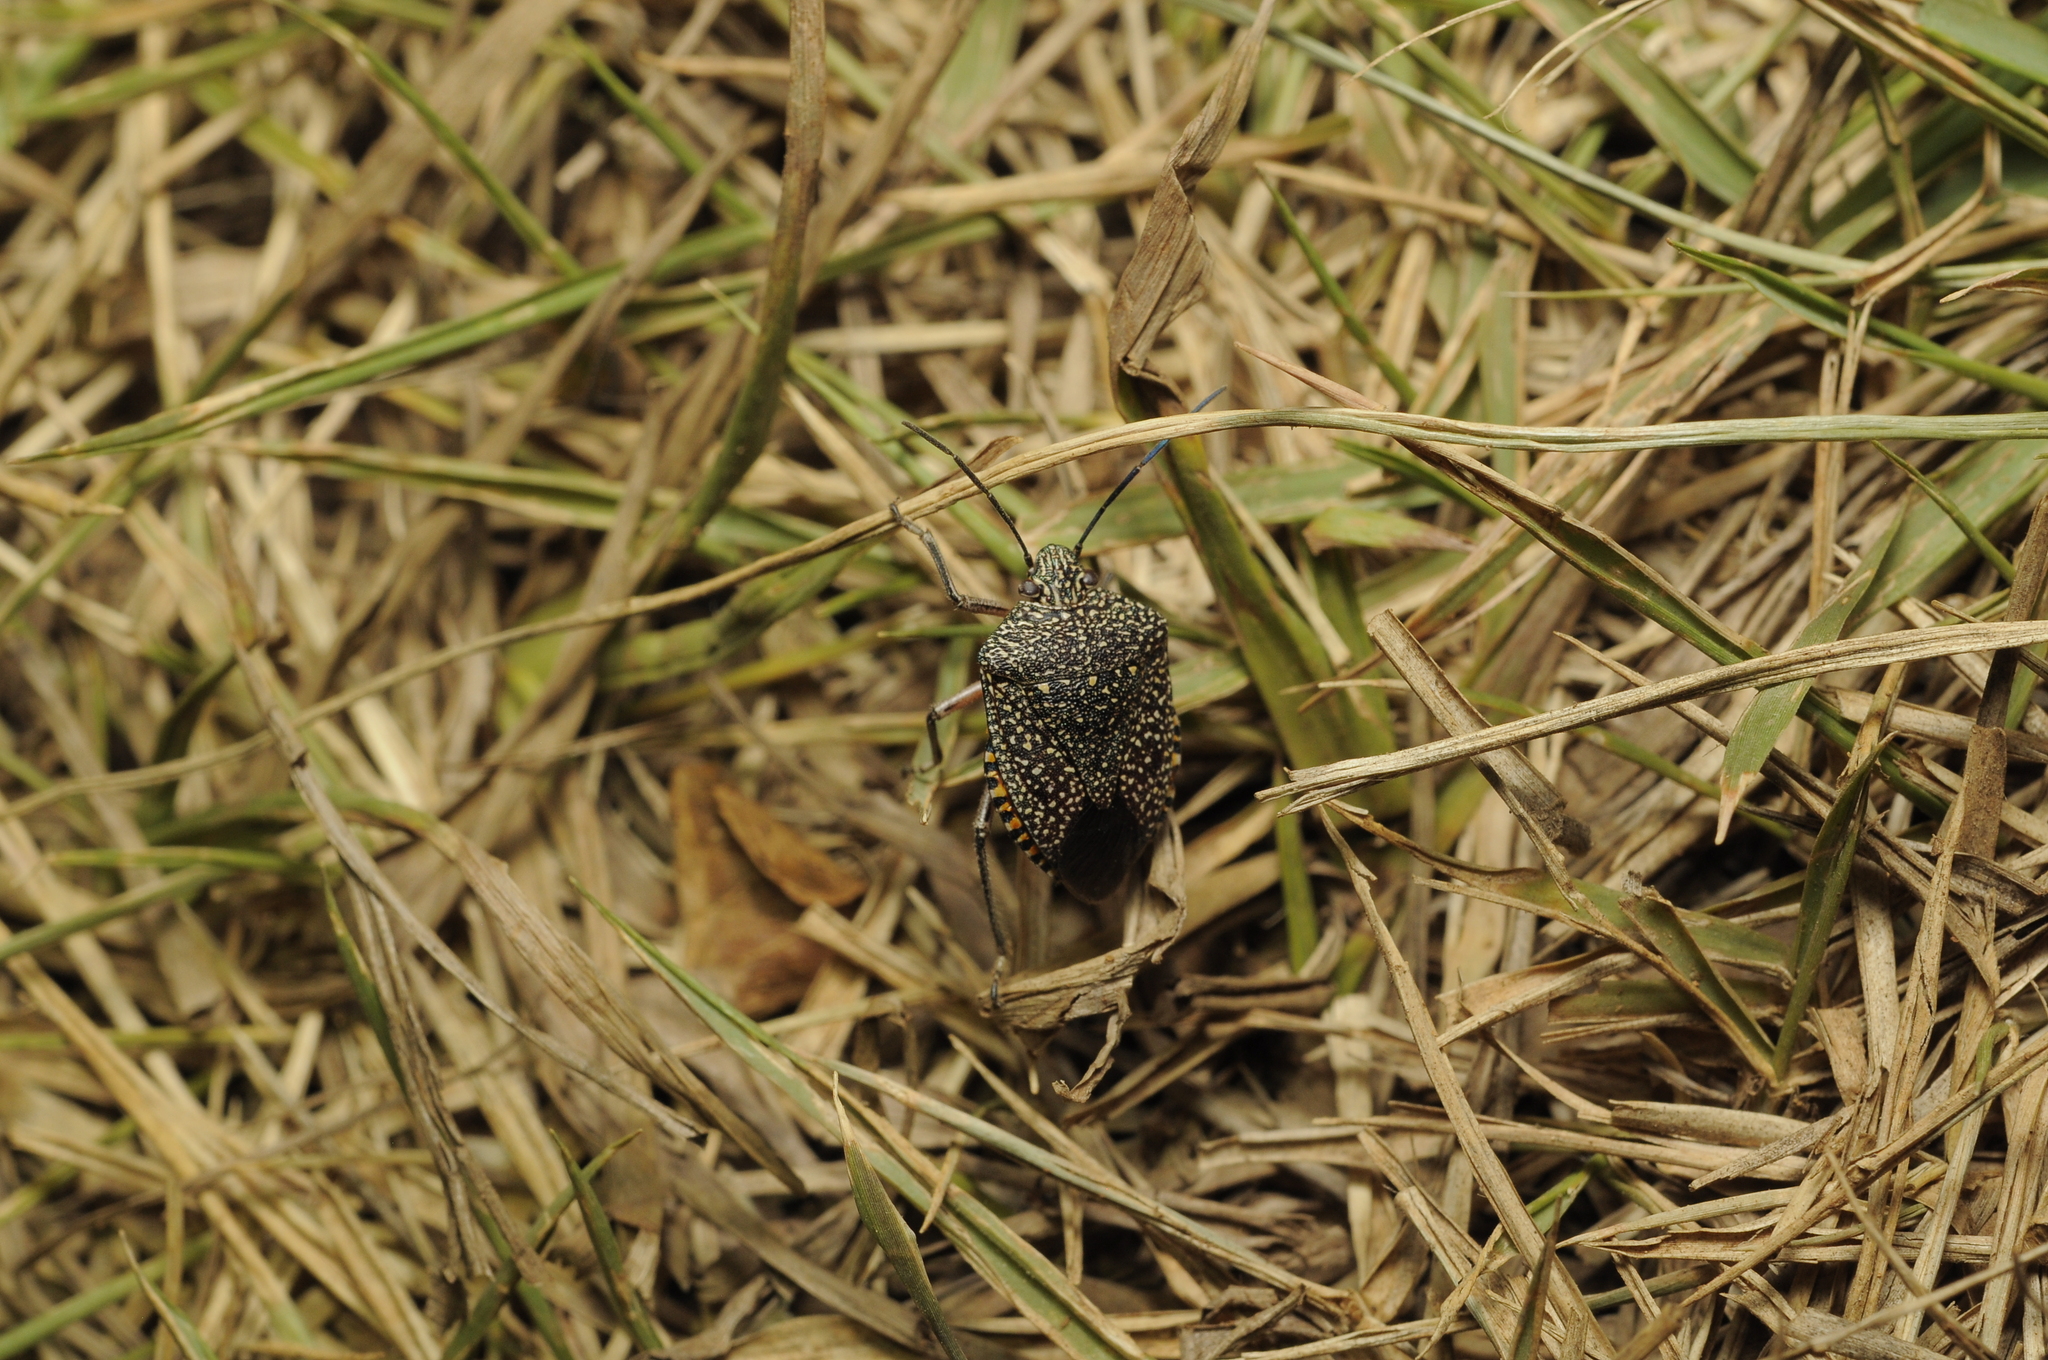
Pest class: stink_bug